John Young (died 1589)

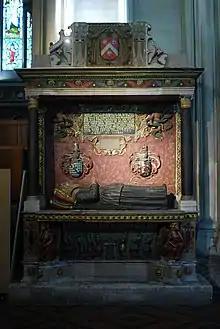
Monument with recumbent effigy of Joan Wadham (1533-1603), wife successively of Sir Giles Strangways and Sir John Young, Bristol Cathedral

Sir John died at Bristol in 1589 and was buried in Bristol Cathedral. His wife died 14 years later and erected the altar tomb which survives, displaying the recumbent effigy of herself (originally with two kneeling male figures, missing since the monument was dismantled in 1861), with the armorials of both her husbands, Strangways and Young, beneath the arms of Wadham. The inscription within a strapwork frame is as follows: